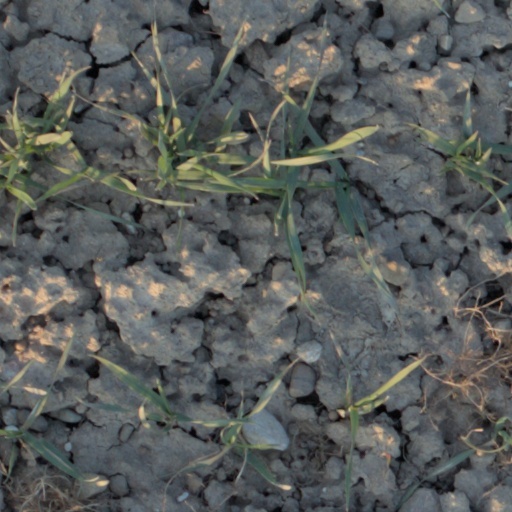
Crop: wheat